Rheinische Zeitung

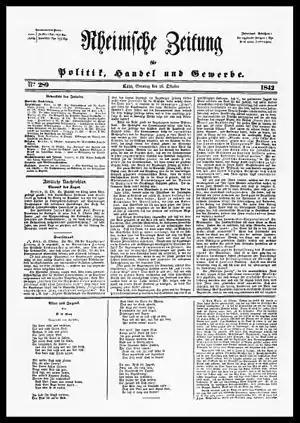
Front page of the "Rheinische Zeitung," 16 October 1842

The Rheinische Zeitung ("Rhenish Newspaper") was a 19th-century German newspaper, edited most famously by Karl Marx. The paper was launched in January 1842 and terminated by Prussian state censorship in March 1843. The paper was eventually succeeded by a daily newspaper launched by Marx on behalf of the Communist League in June 1848, called the "Neue Rheinische Zeitung" ("New Rhenish Newspaper").